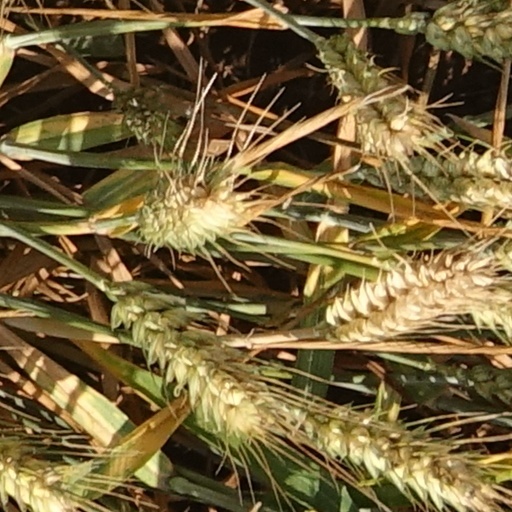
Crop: wheat